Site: brandenburg
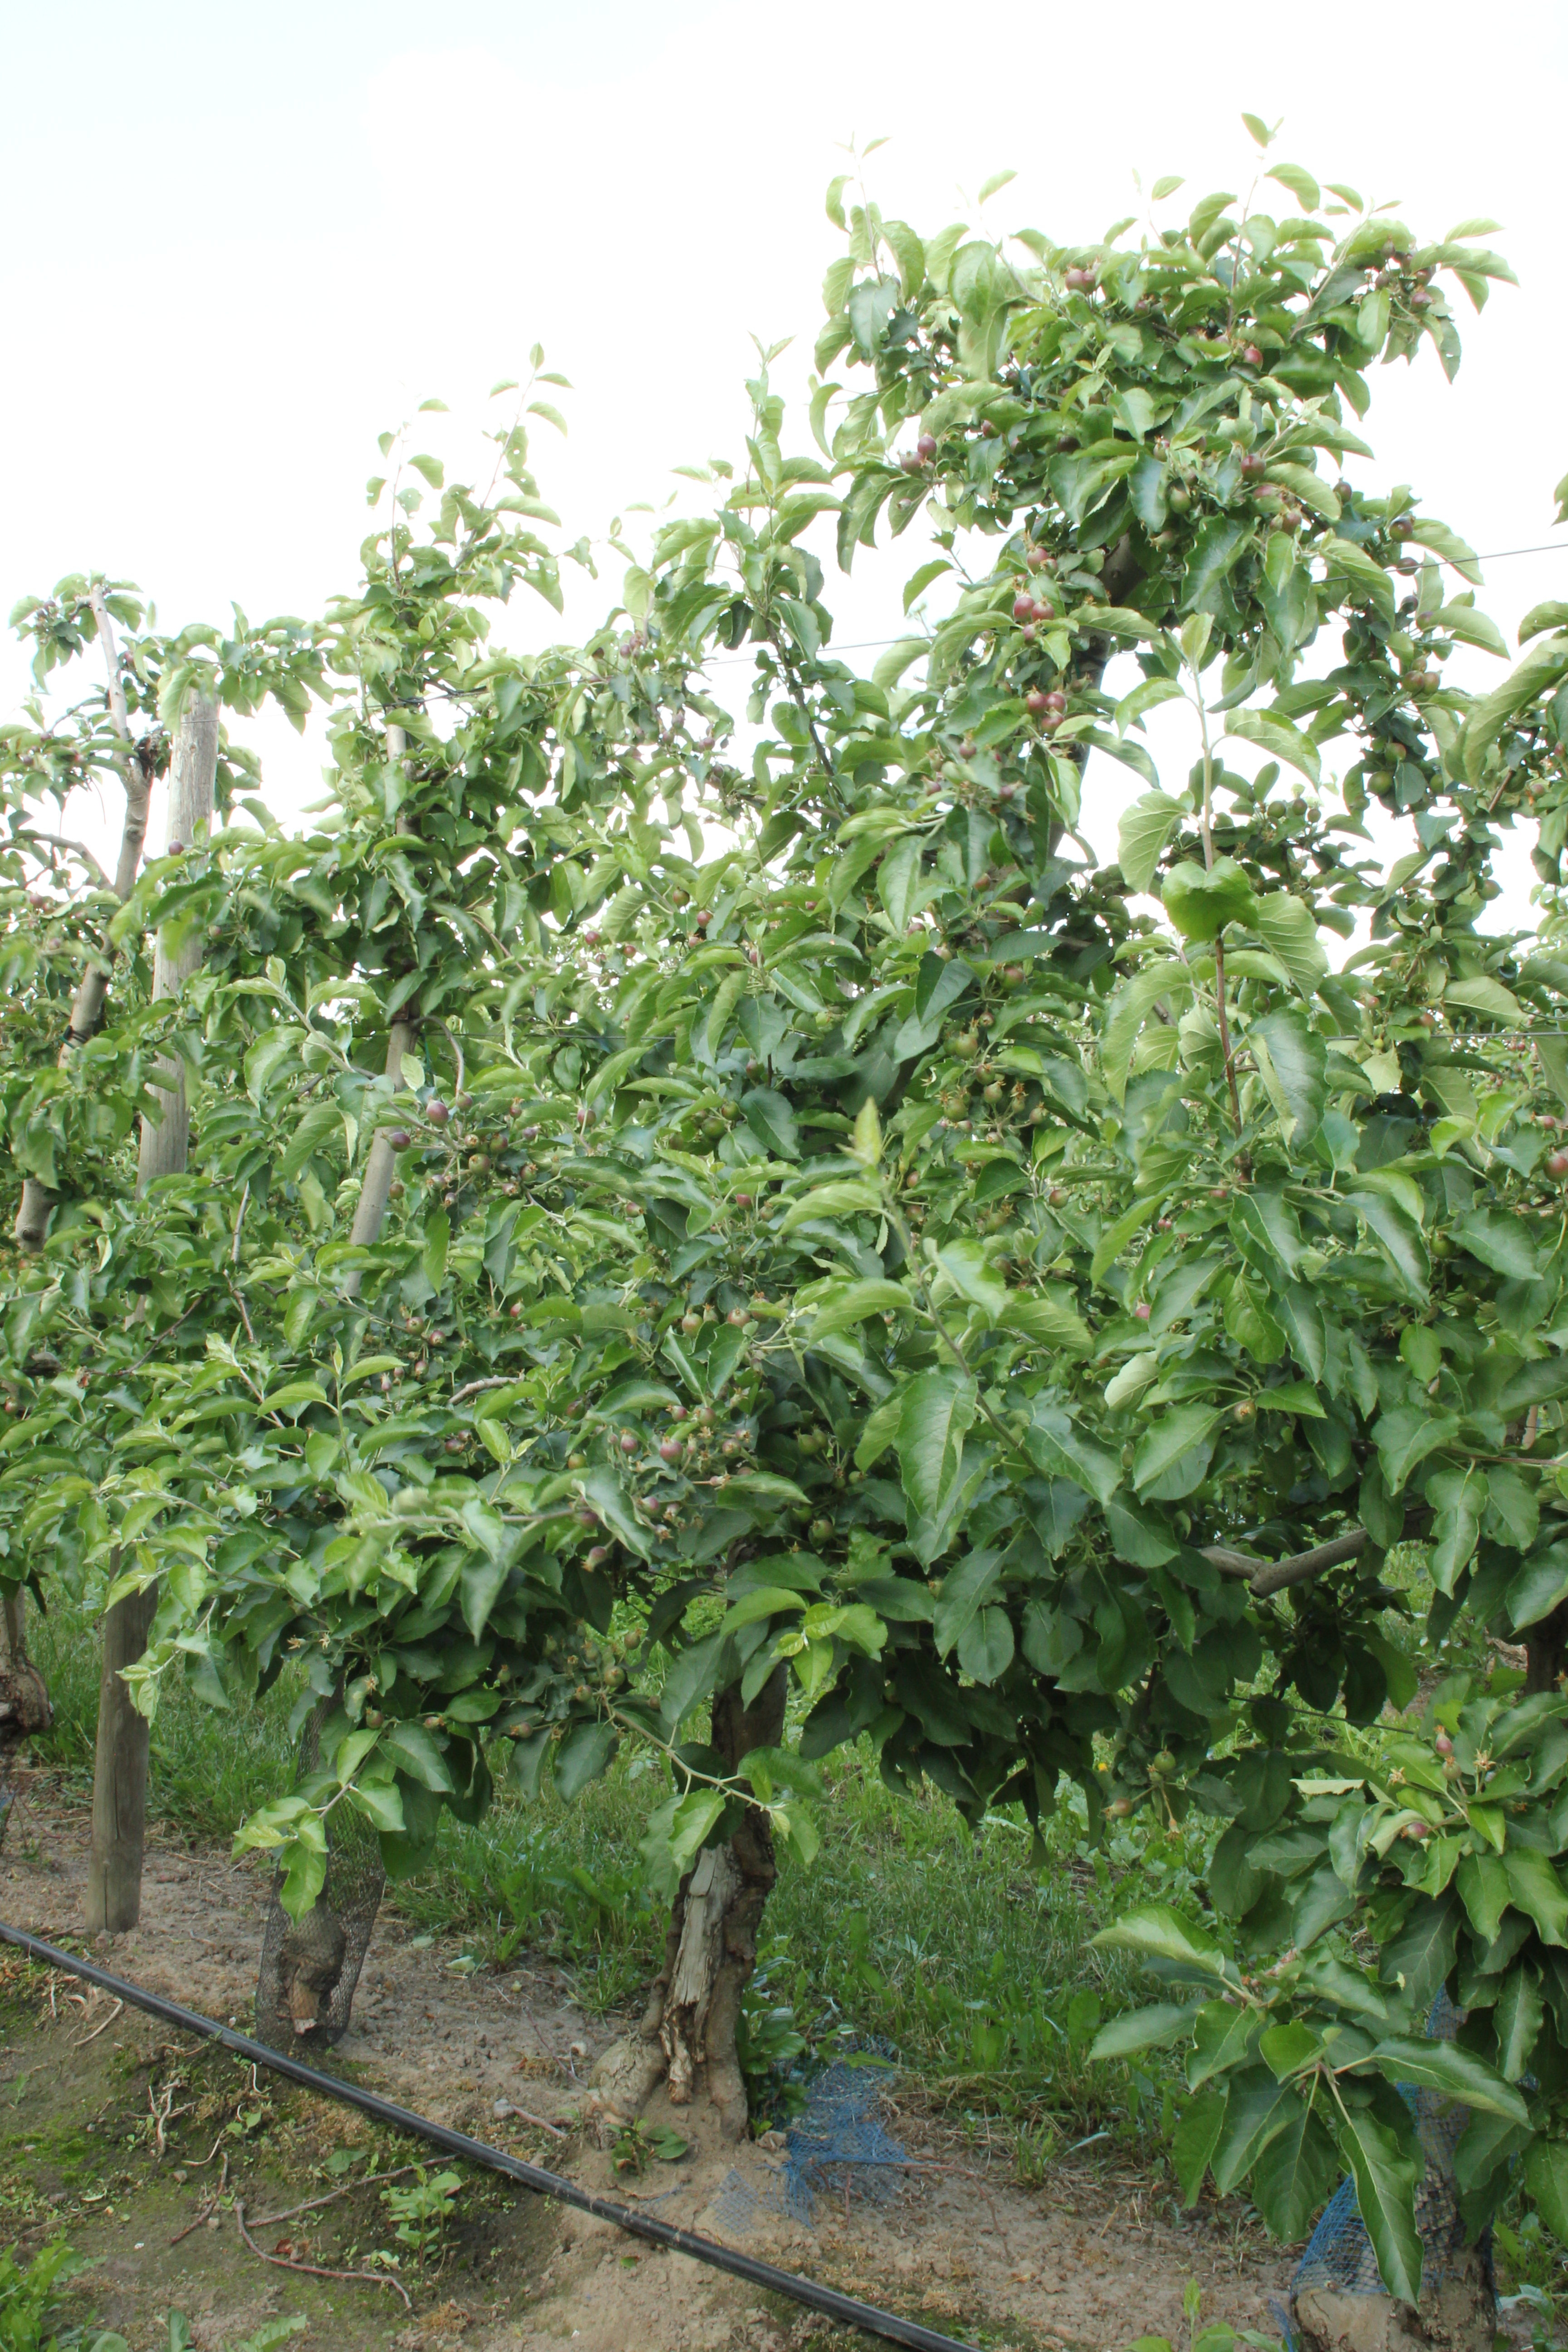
Growth stage (BBCH 72): Development of fruit